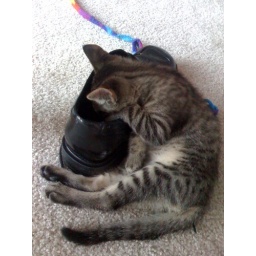
My cat fell asleep with his head in a shoe